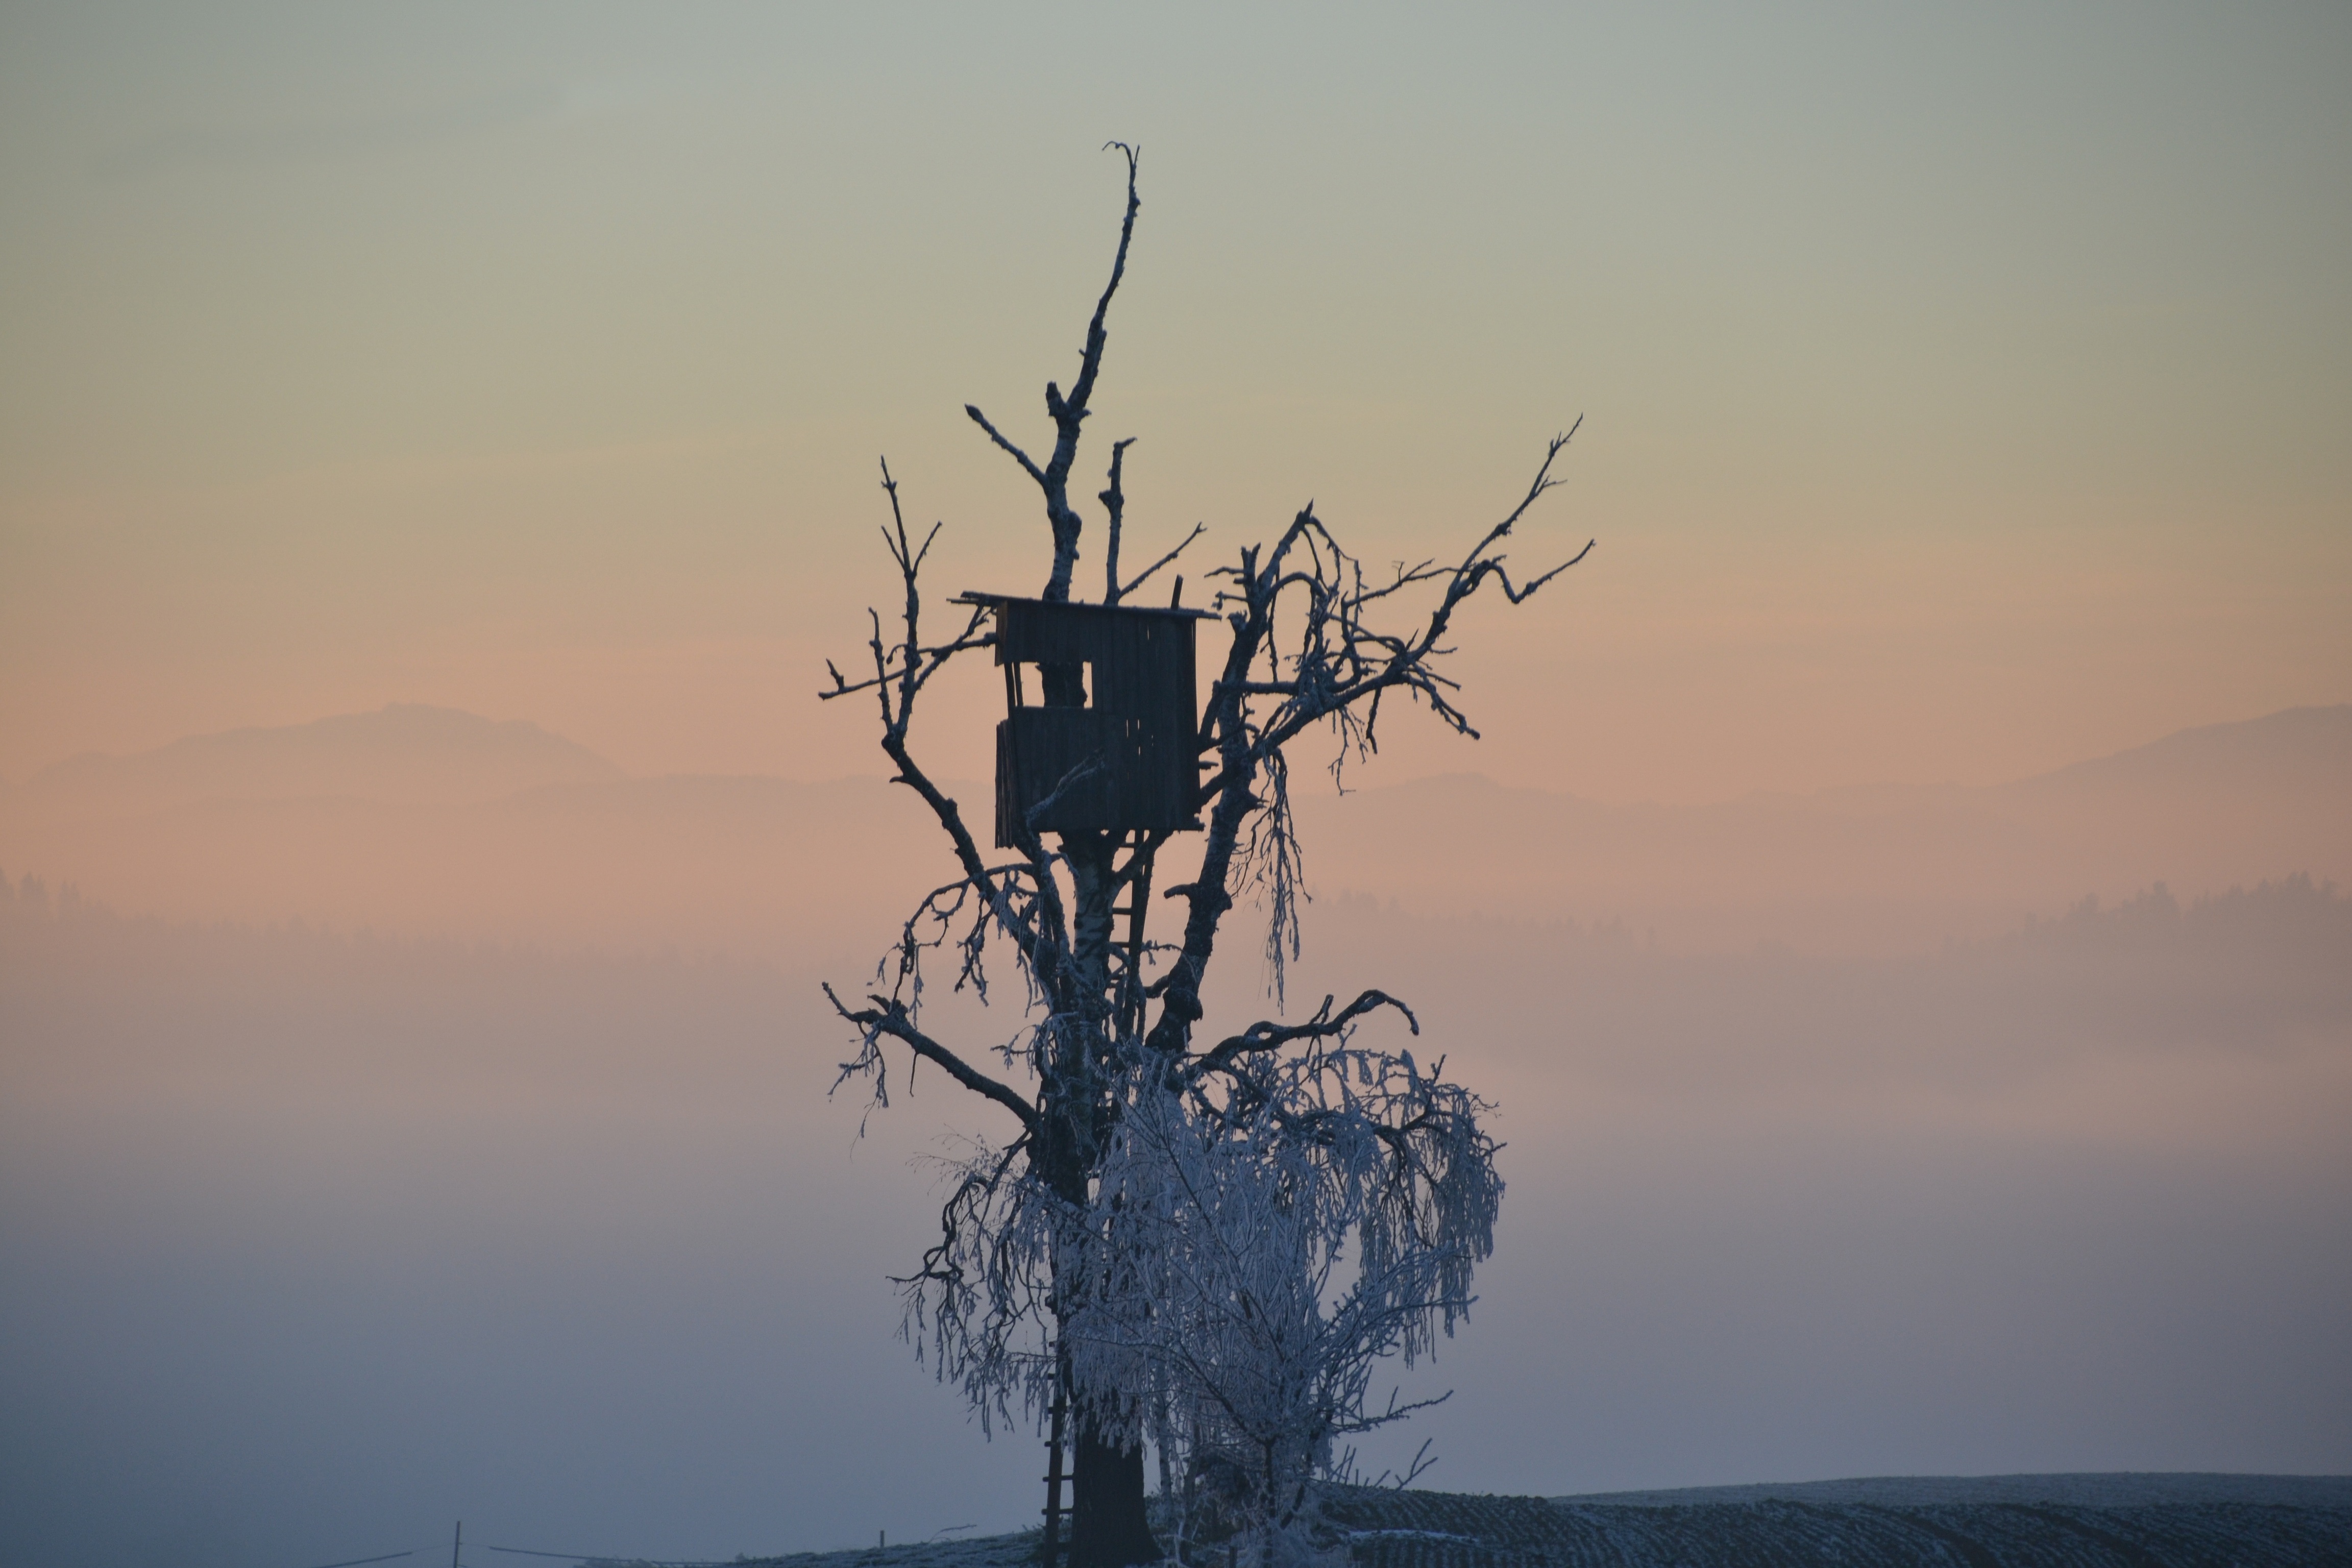
landscape, tree, nature, horizon, winter, cloud, sky, wood, fog, sunrise, sunset, mist, field, sunlight, morning, wind, dawn, vacation, dusk, ripe, idyllic, evening, twilight, reflection, weather, frozen, aesthetic, retreat, wintry, winter magic, winter impressions, eiskristalle, treehouse, tree hut, atmospheric phenomenon, atmosphere of earth, woody plant